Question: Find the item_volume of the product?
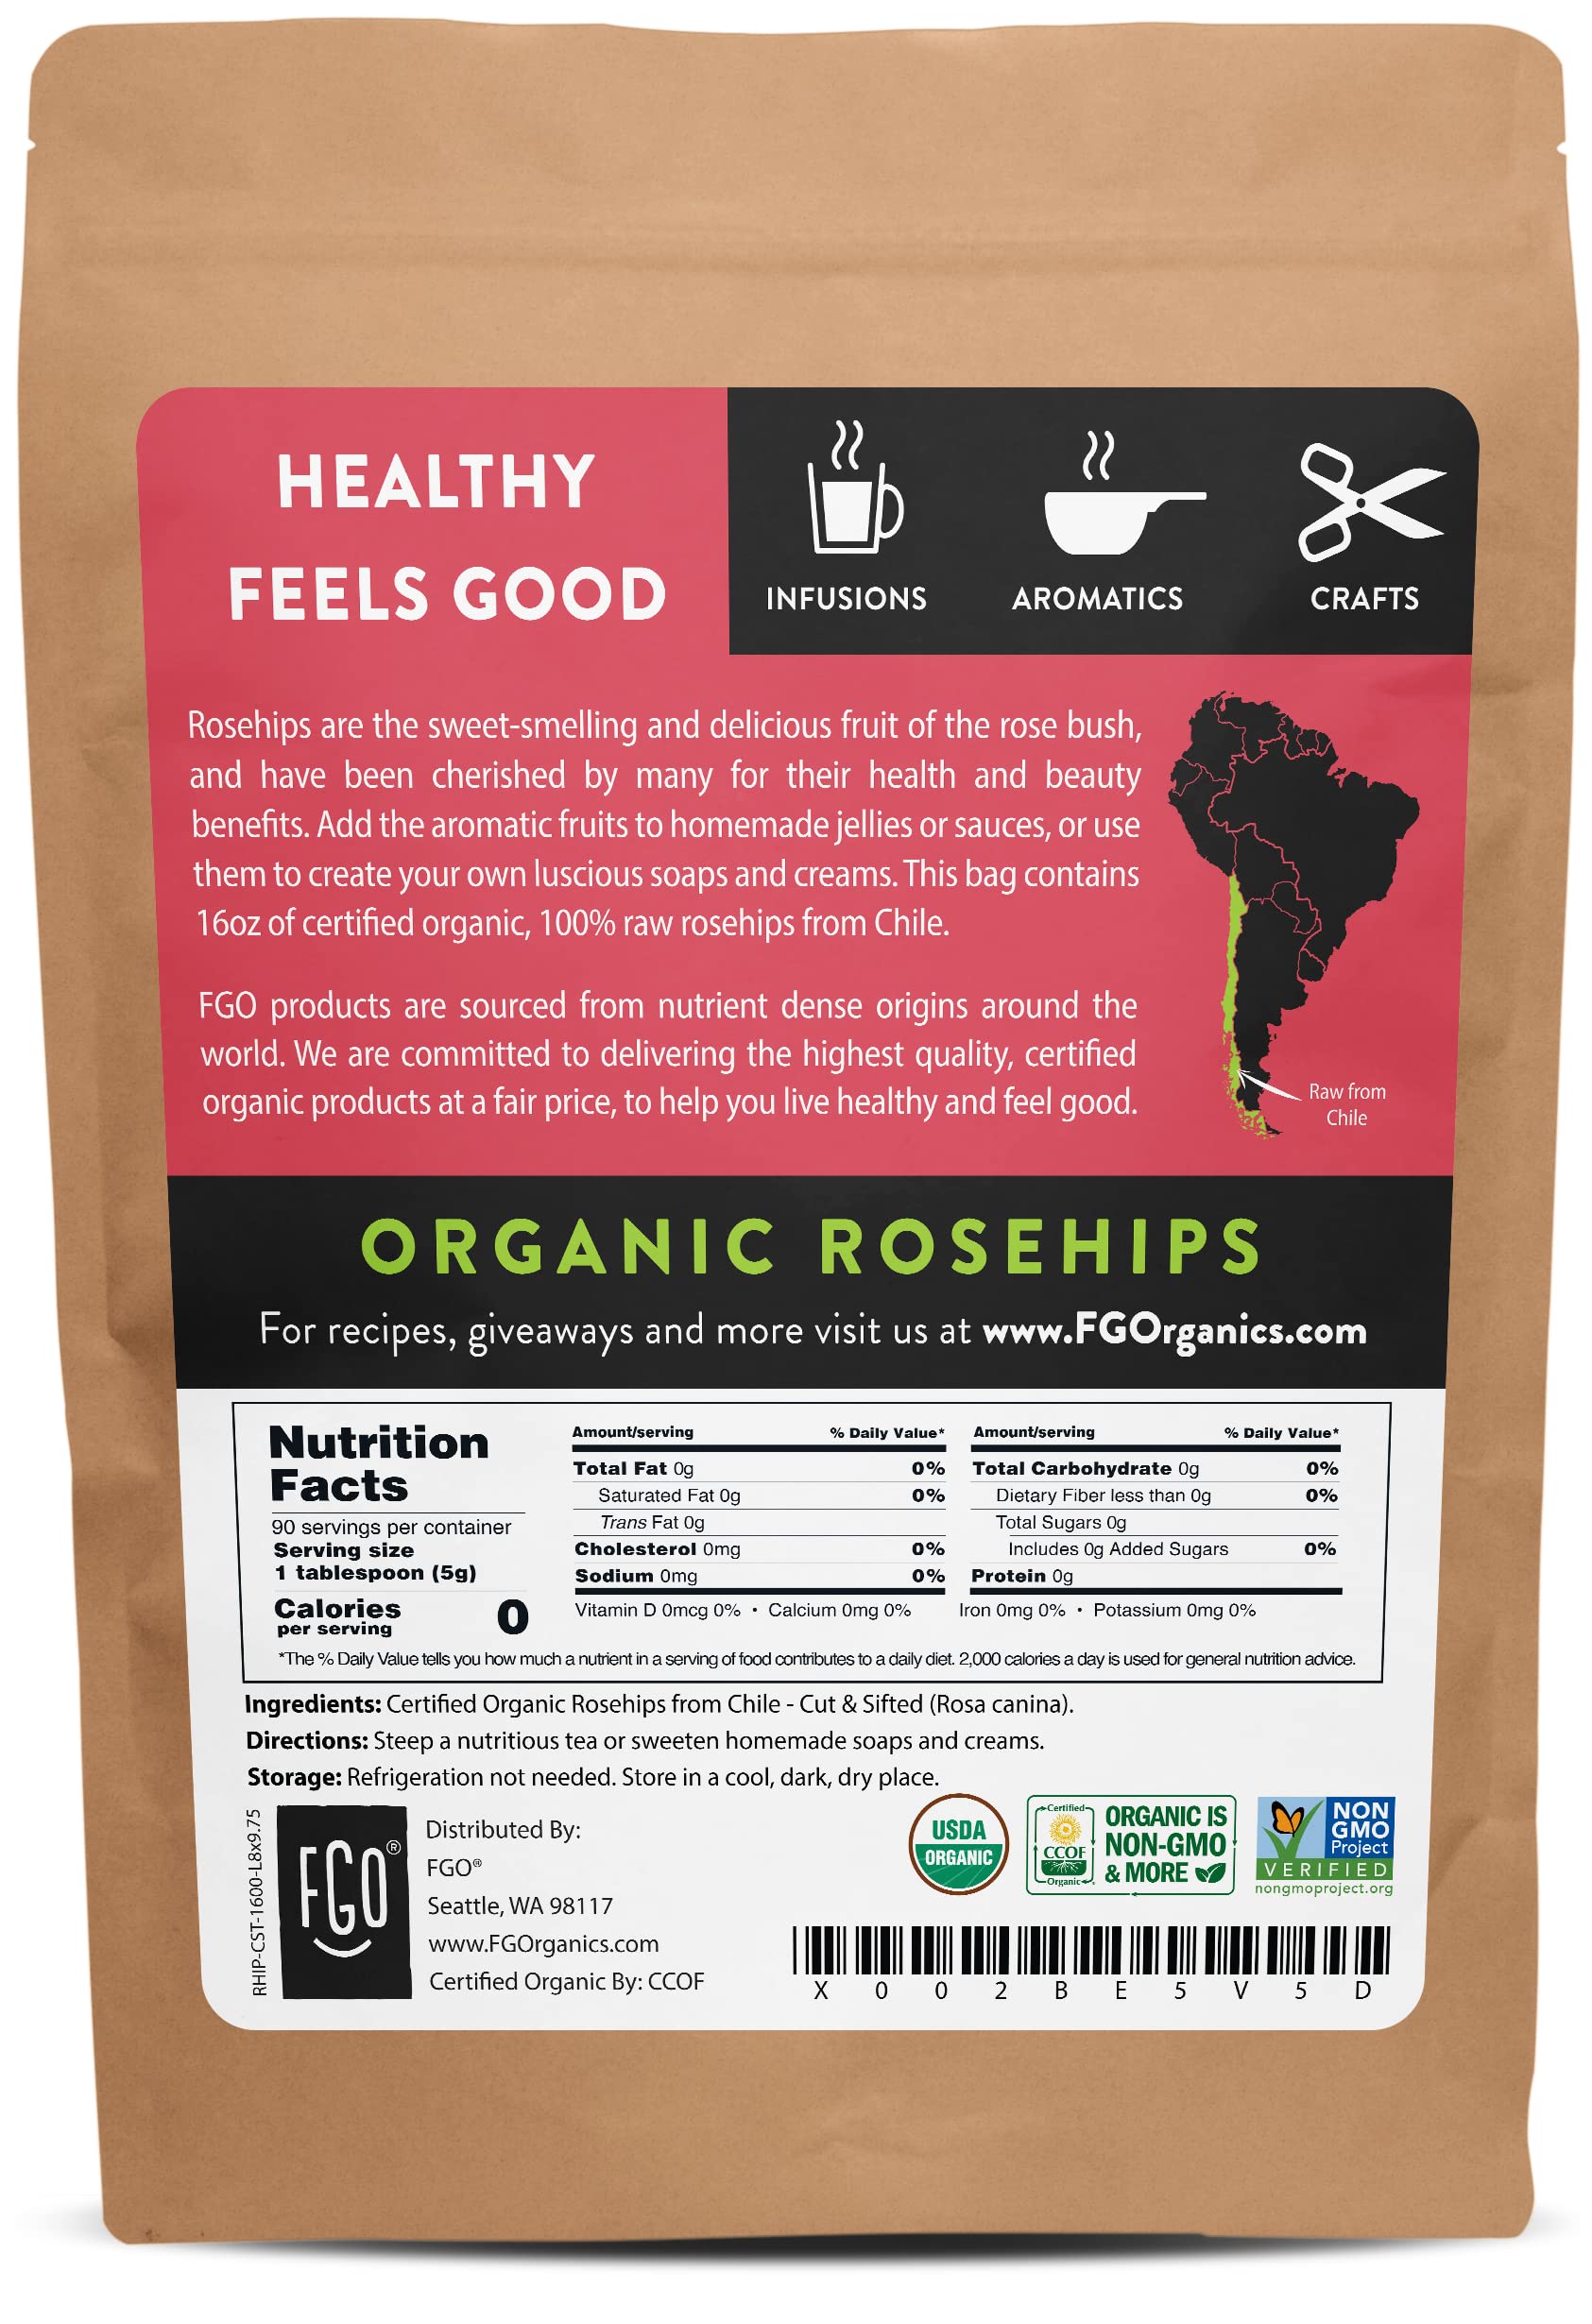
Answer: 16.0 fluid ounce